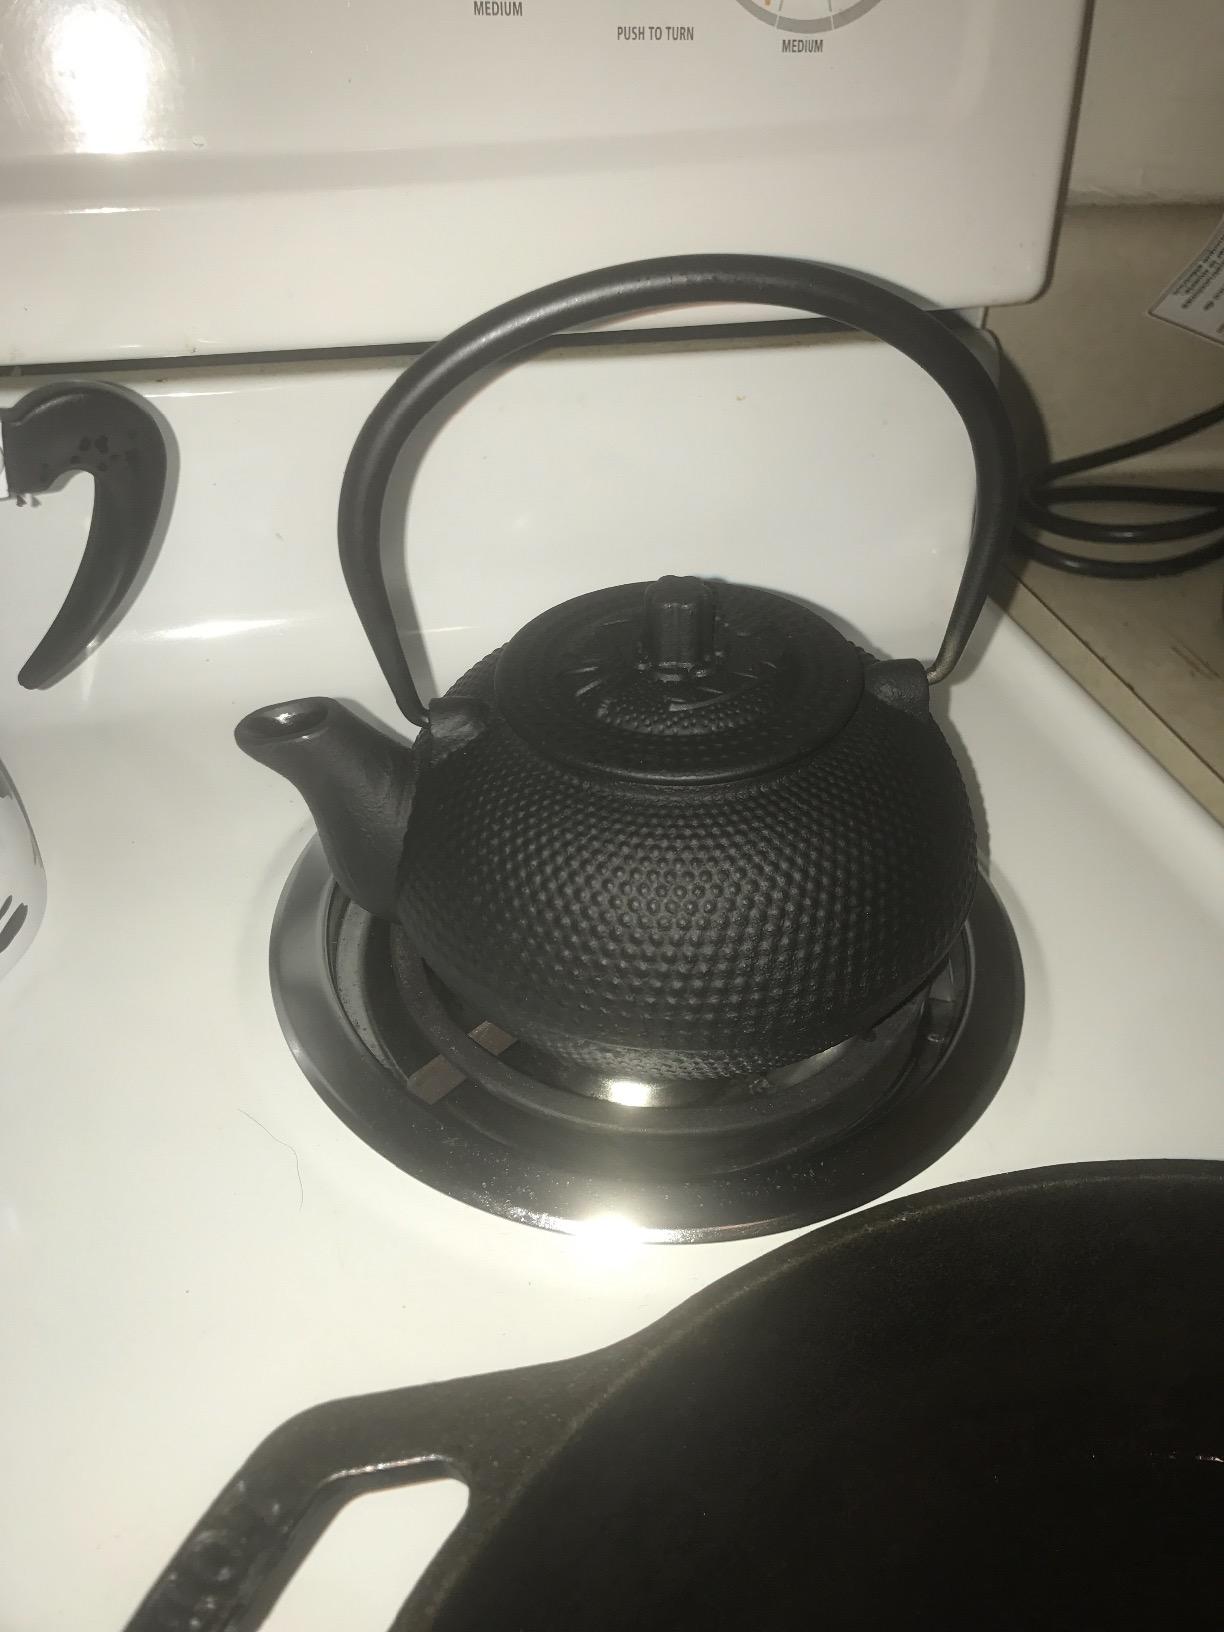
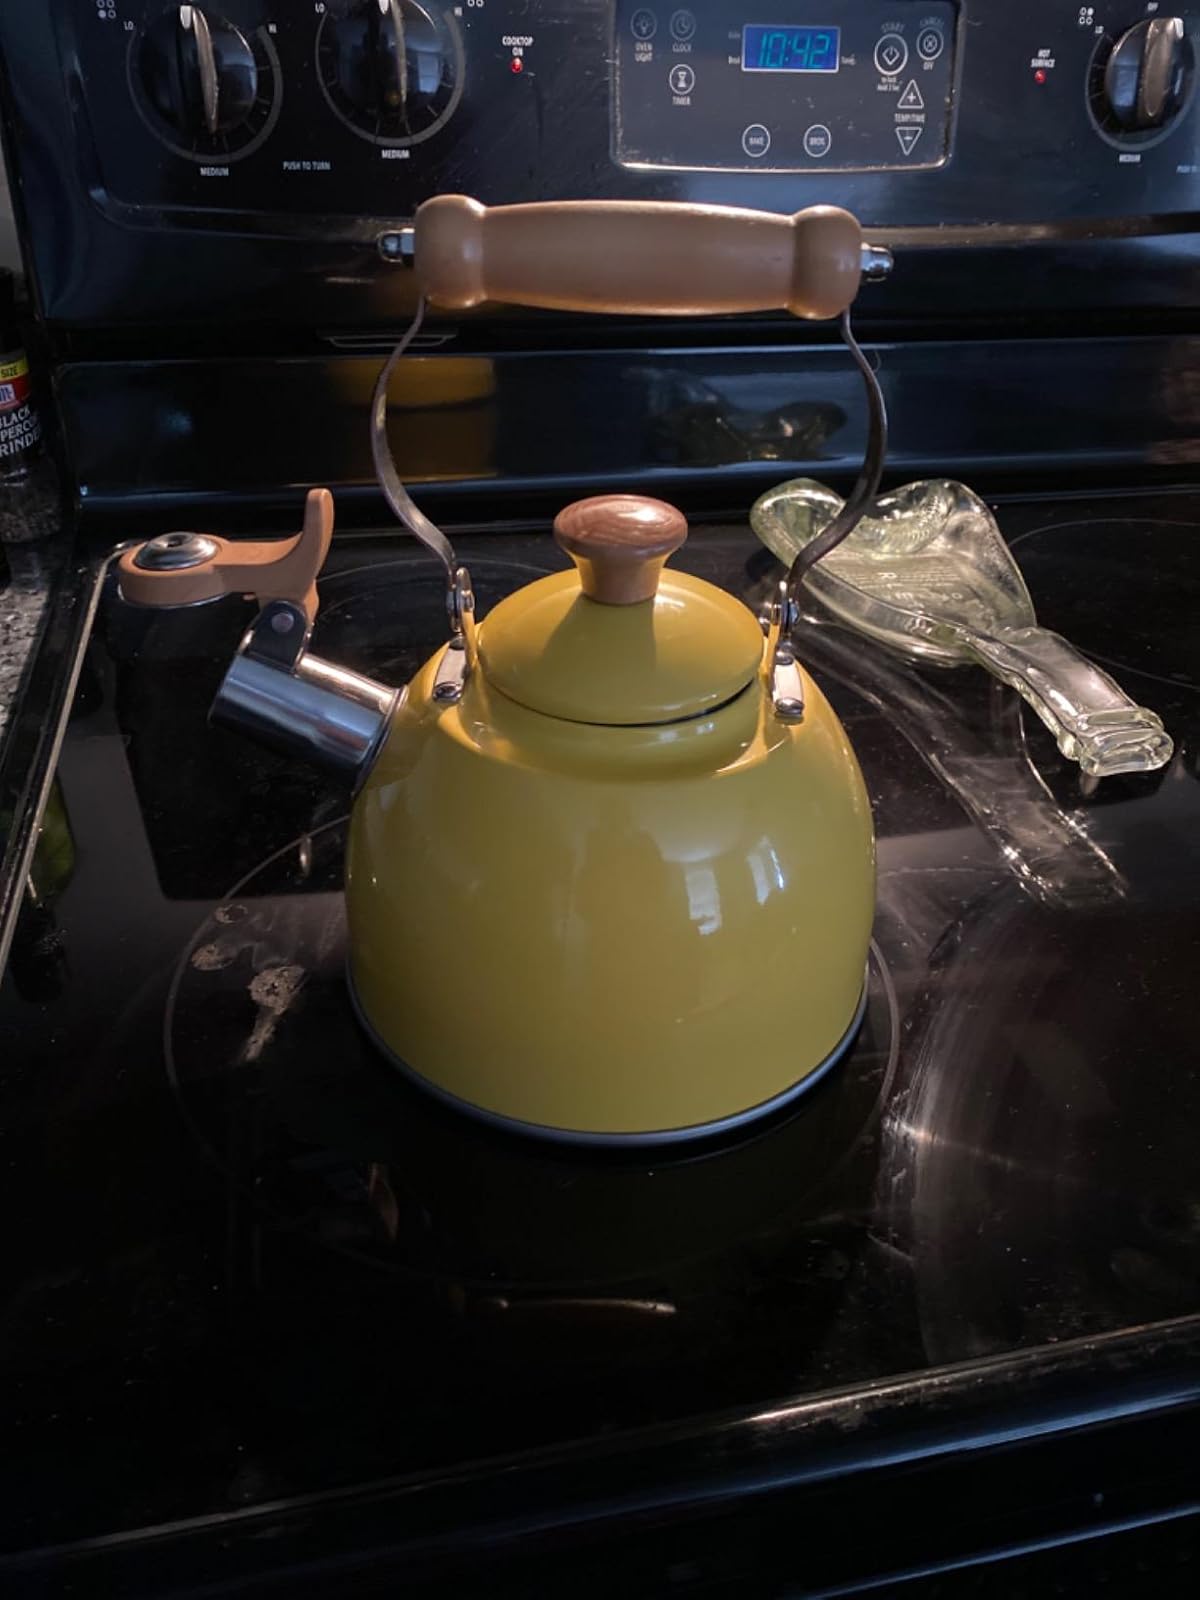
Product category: items_kettle
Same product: no